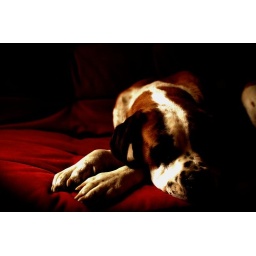
Kiki sleeping after a long walk in the rain. on my couch - ouch :)